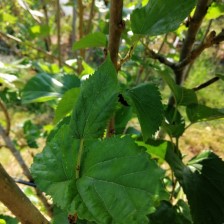
Variety: Buriram60